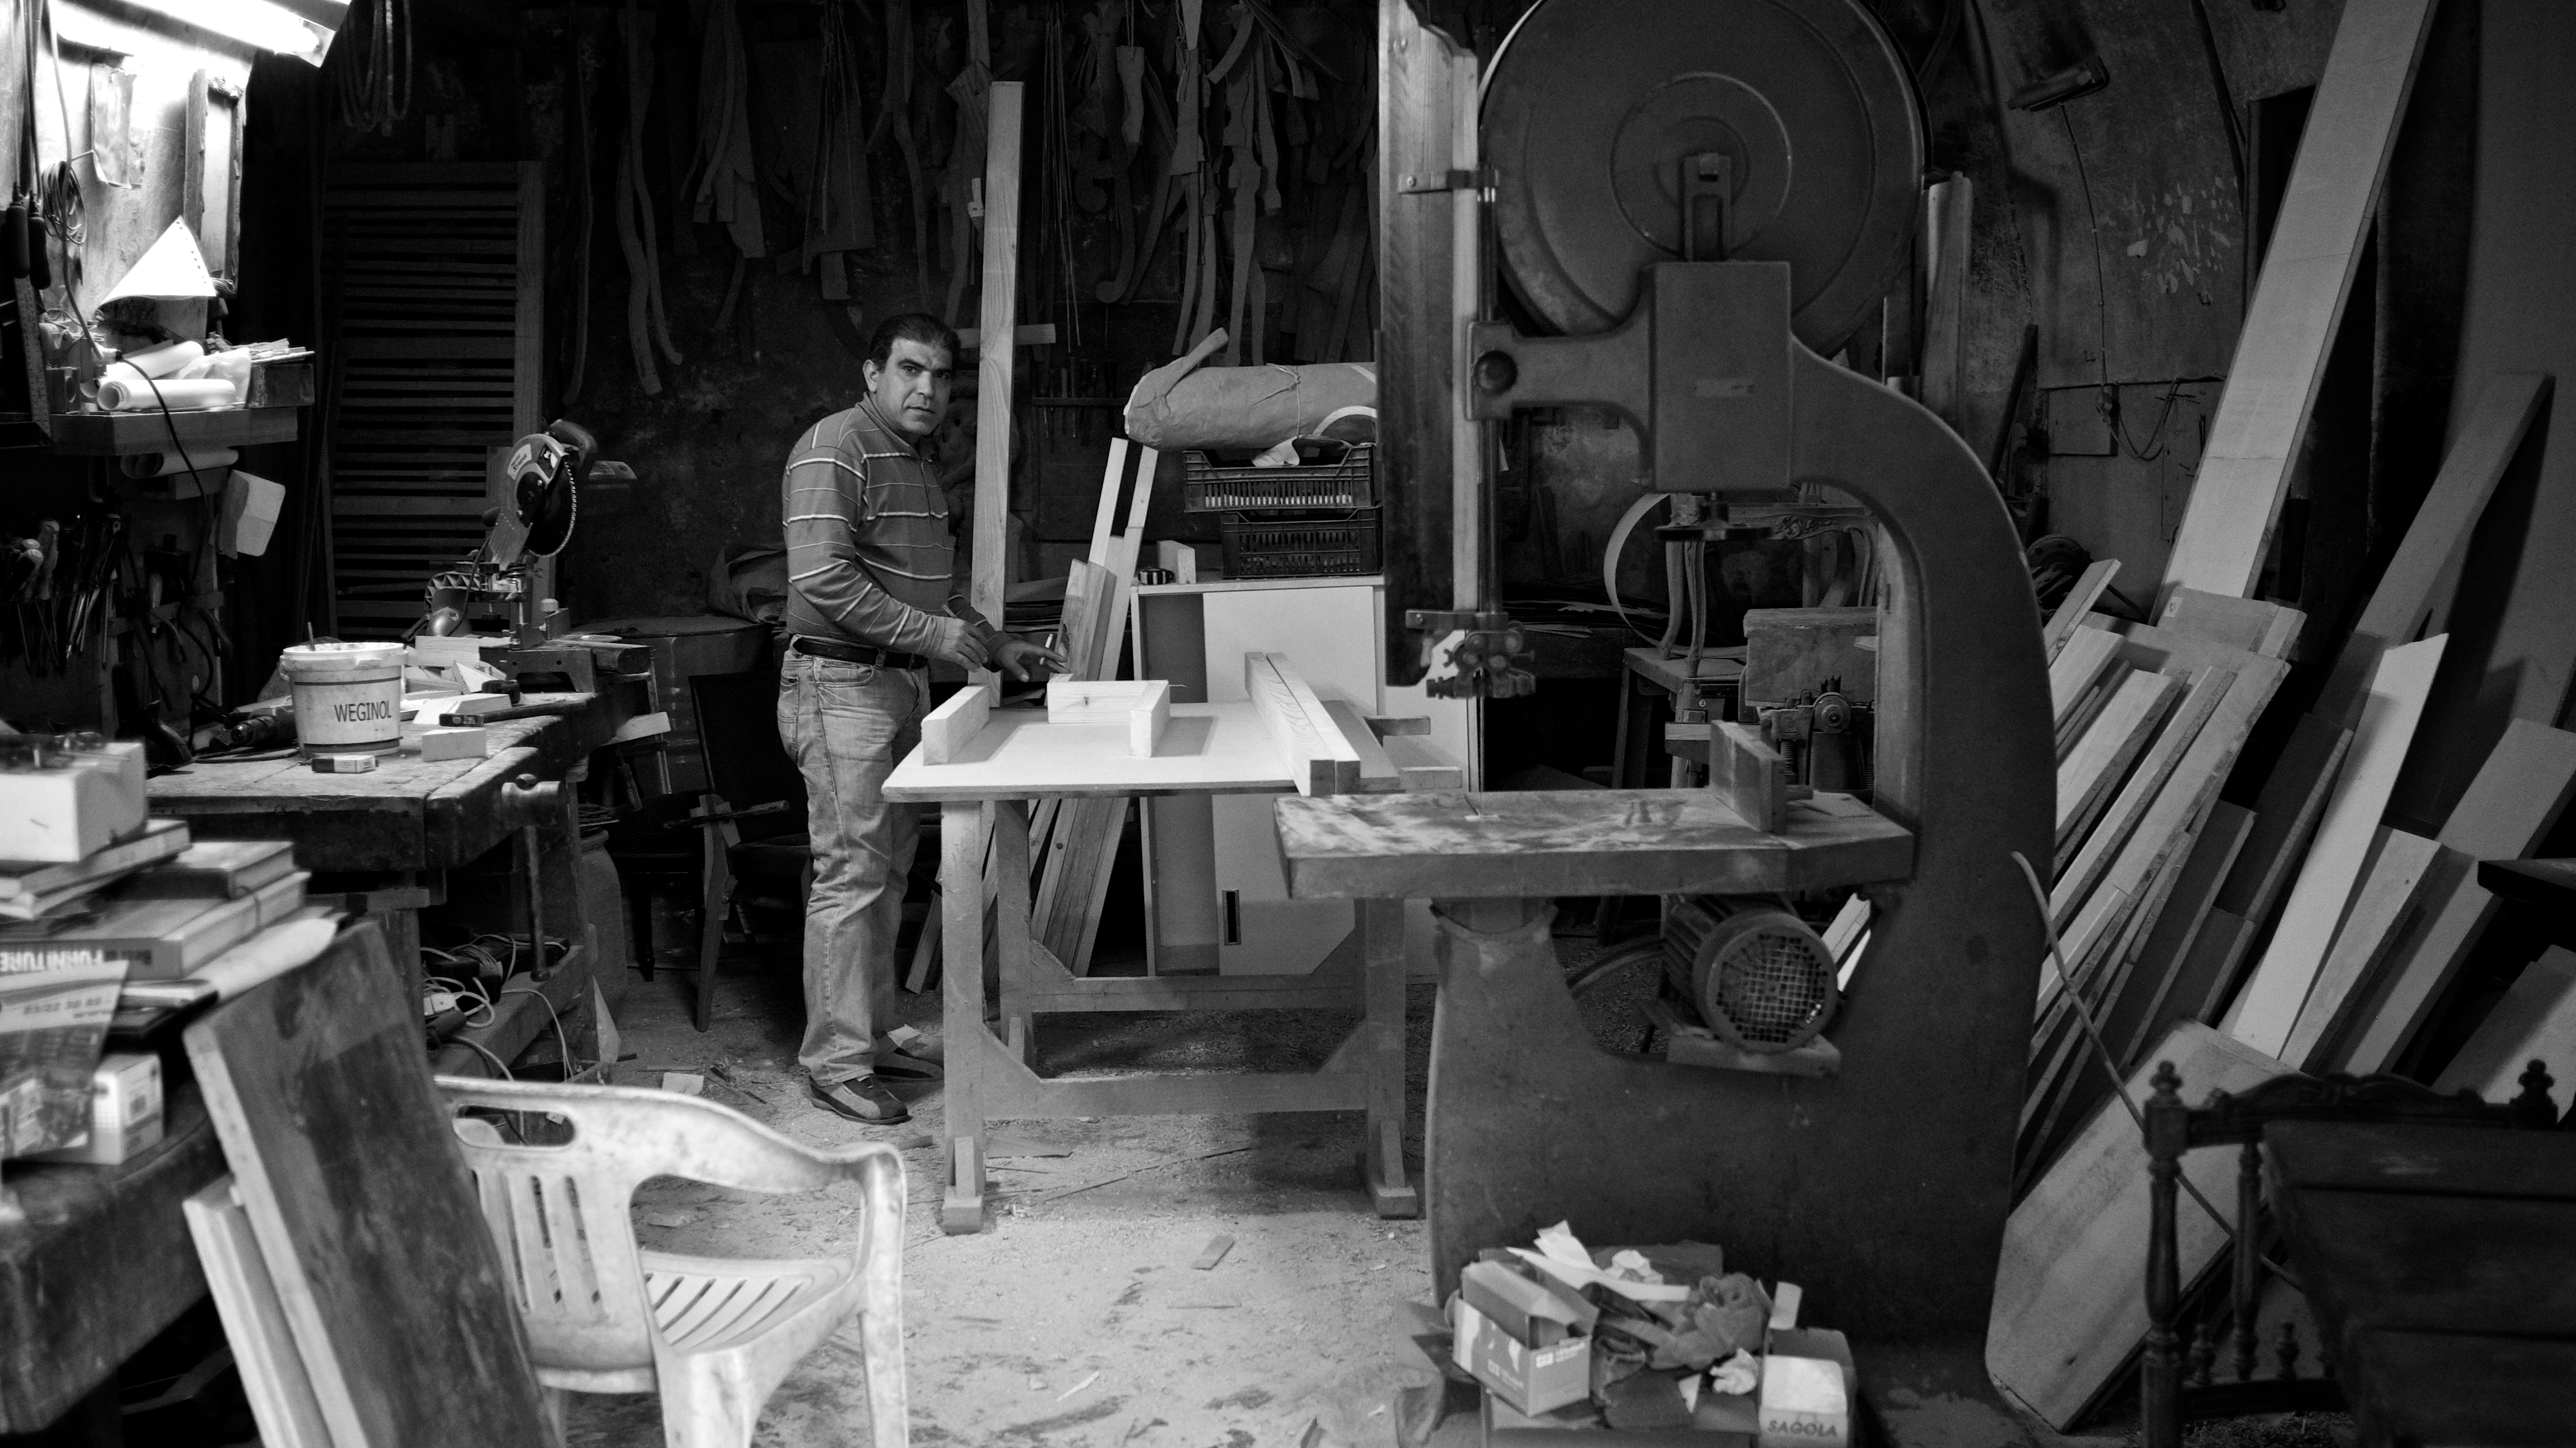
black and white, white, street, photography, ebook, training, factory, black, monochrome, streetphotography, flickr, thomas, video, olympus, omd, fuji, leica, monochrom, leuthard, hcb, thomasleuthard, monochrome photography